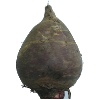
Label: Beetroot 1